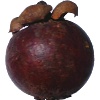
Label: mangostan